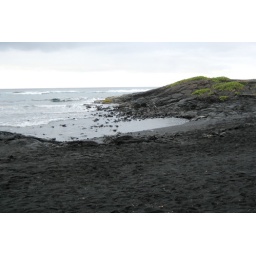
Black sand beach near Hilo